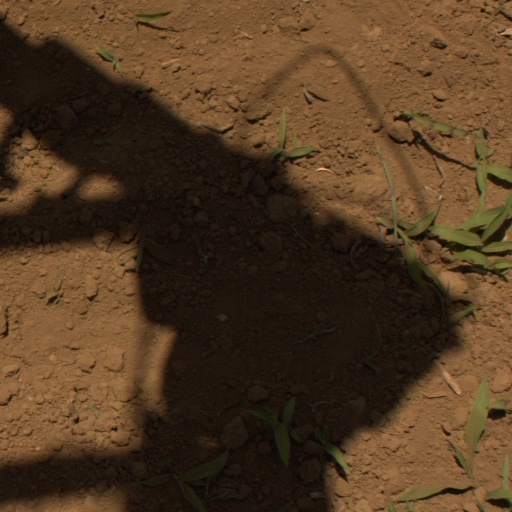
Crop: Jerusalem artichoke